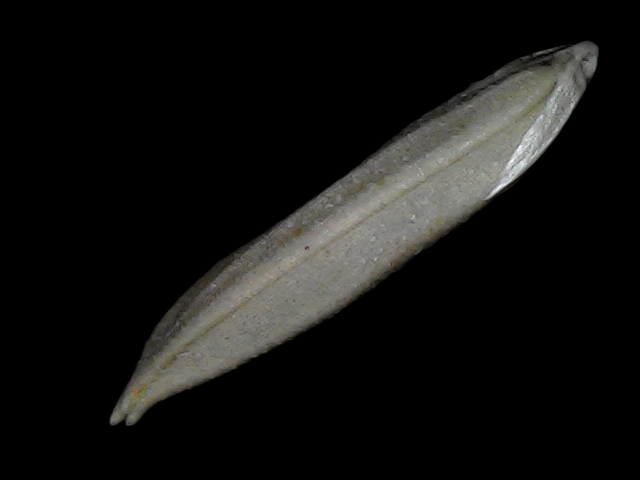
Rice variety: Bd57